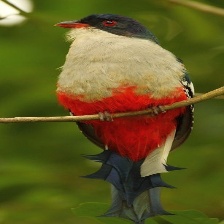
Species: CUBAN TROGON
Scientific name: PRIOTELUS TEMNURUS